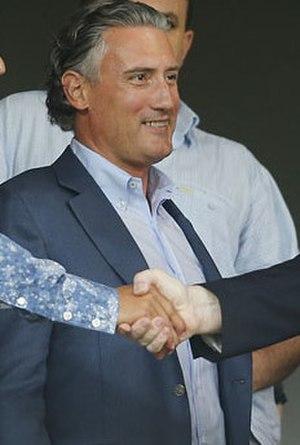
Kiril Domuschiev, né le 18 avril 1969 à Sofia, est un homme d'affaires, homme politique, et un dirigeant de football bulgare, propriétaire du Ludogorets Razgrad.